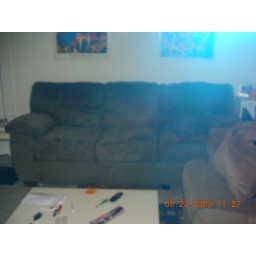
Green couch in background, brown couch on right. Window behind brown couch.